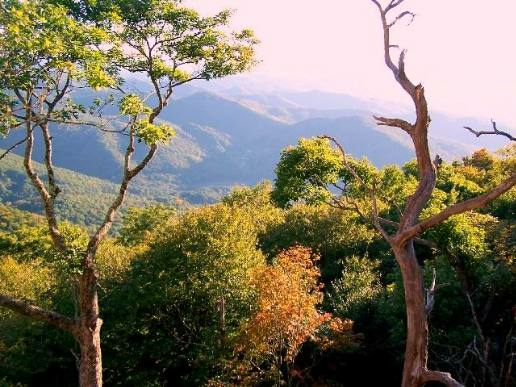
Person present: No